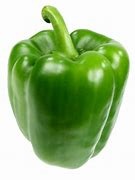
Label: capsicum